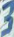
Number: 3